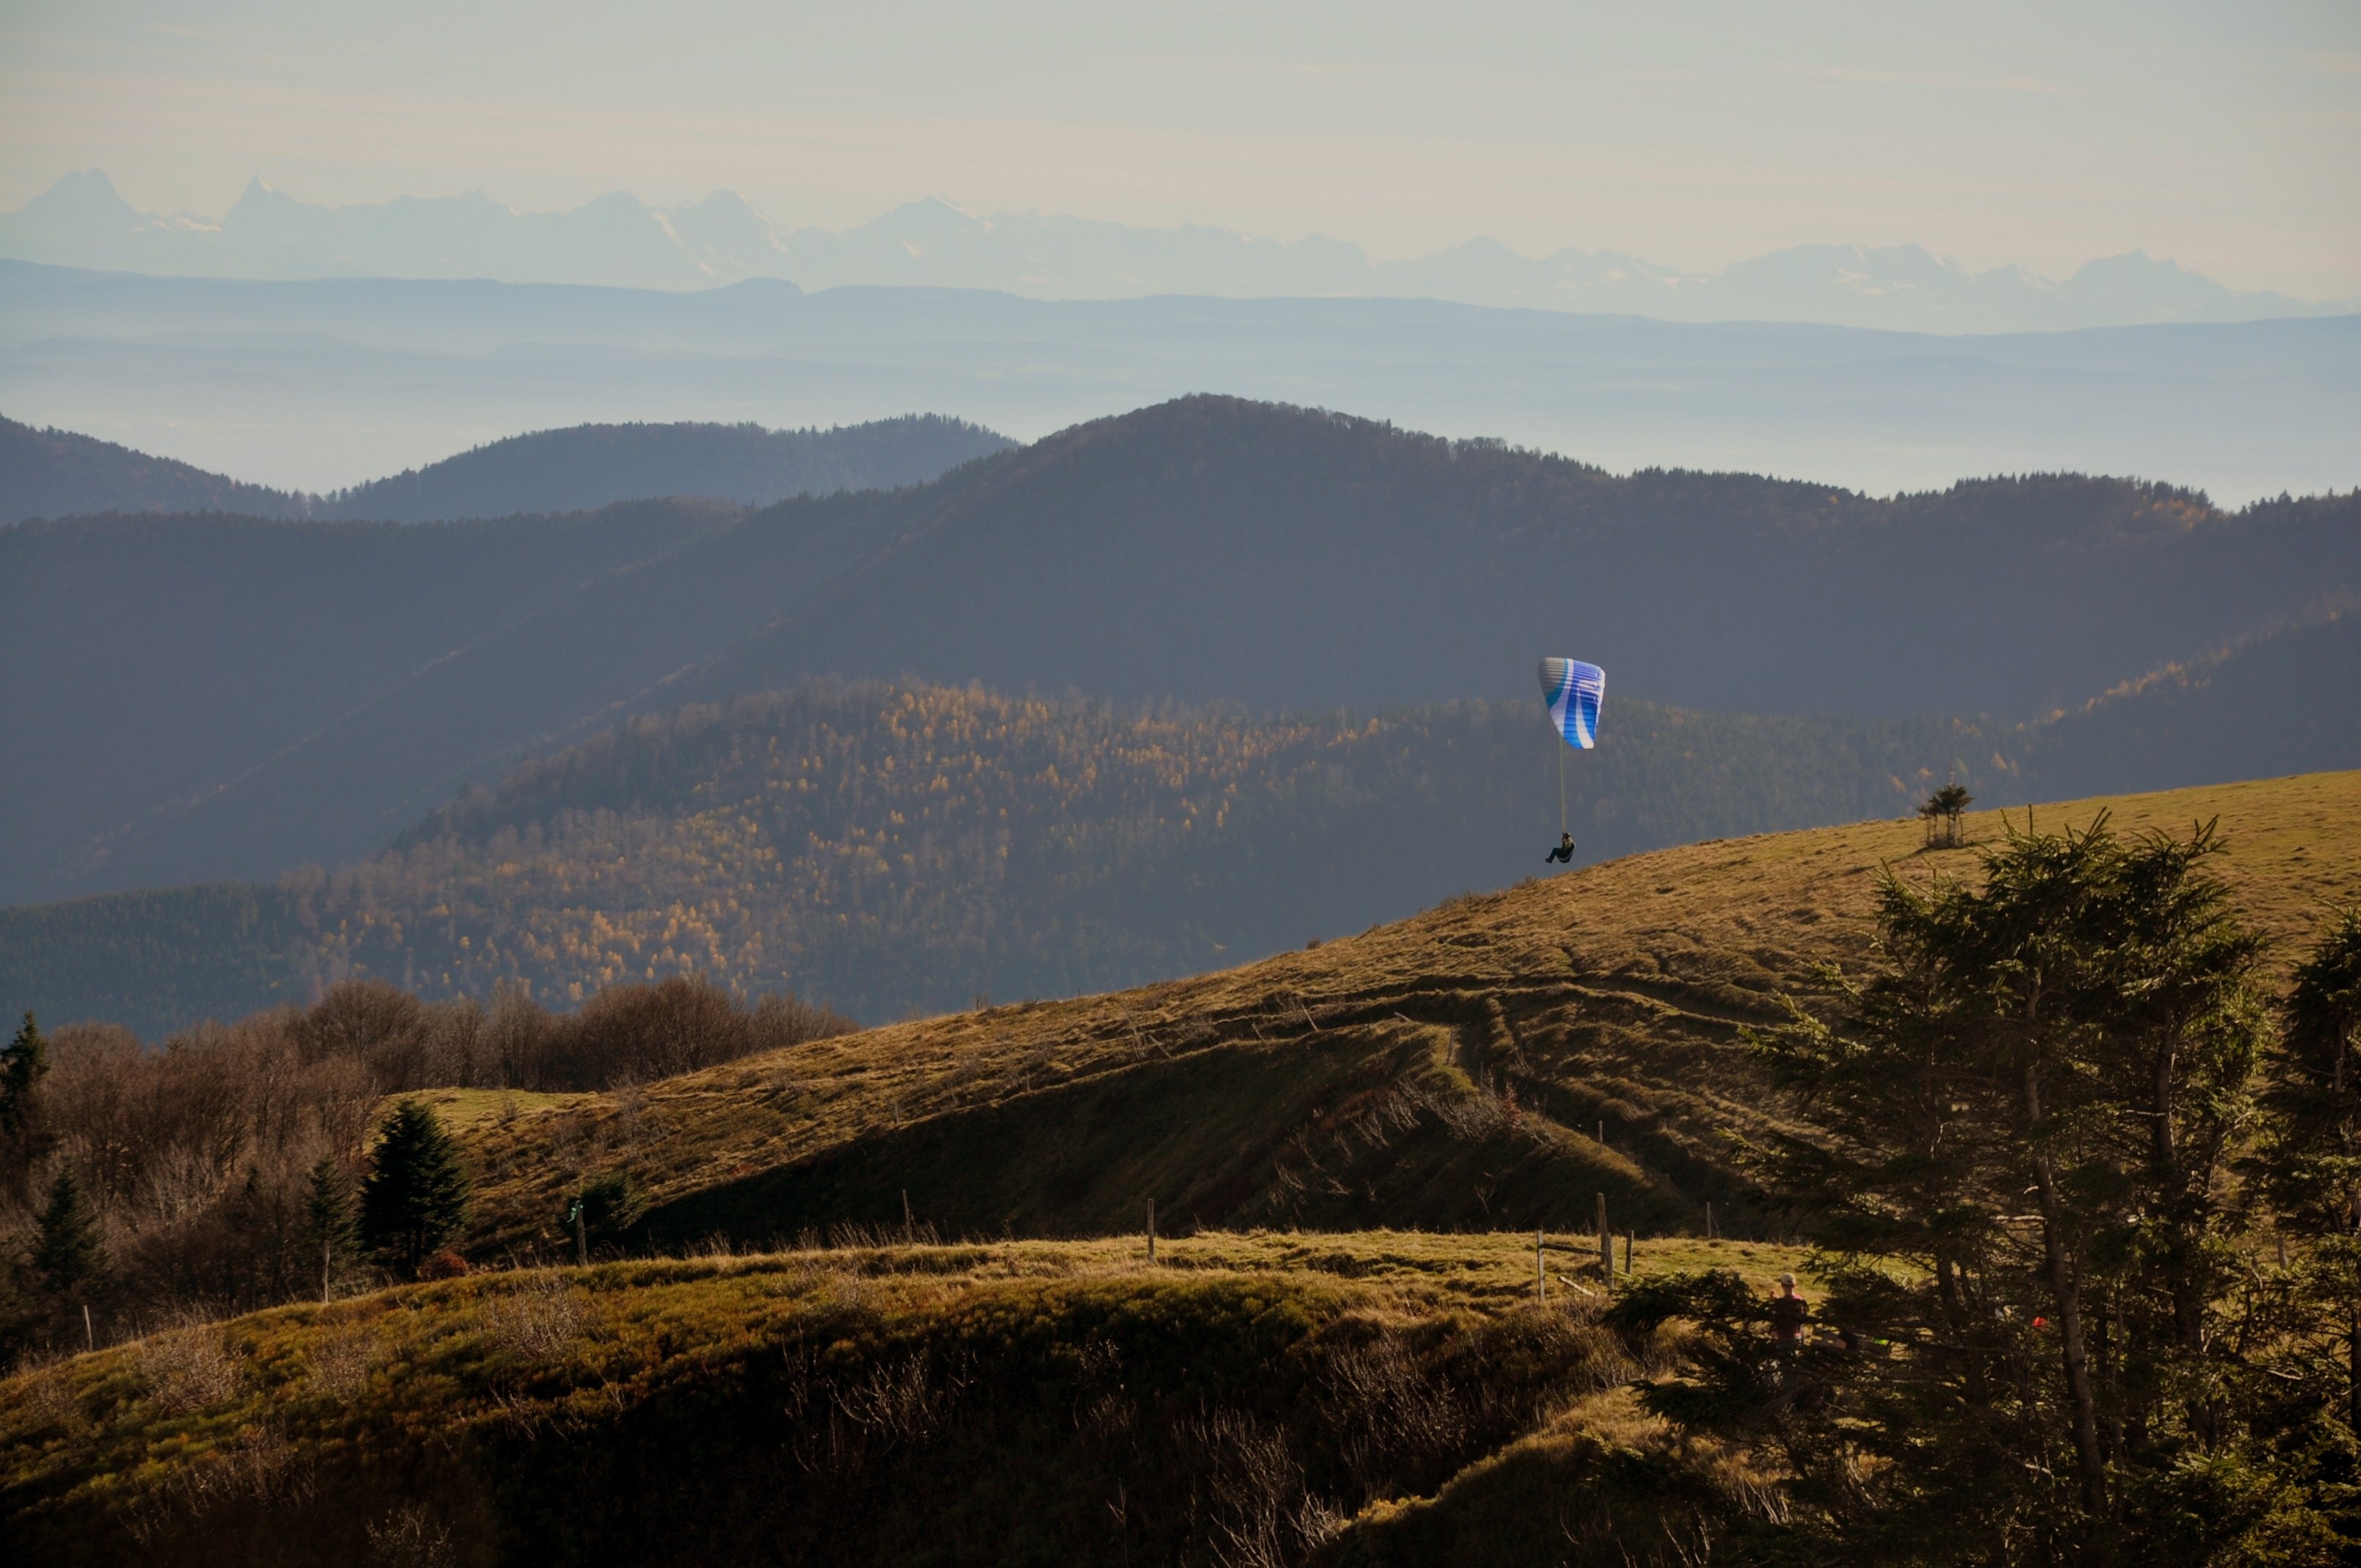
landscape, sea, nature, rock, wilderness, mountain, cloud, morning, fall, hill, lake, valley, mountain range, cliff, france, reservoir, terrain, ridge, paragliding, summit, mountains, fell, loch, vosges, rural area, landform, geographical feature, atmospheric phenomenon, mountainous landforms